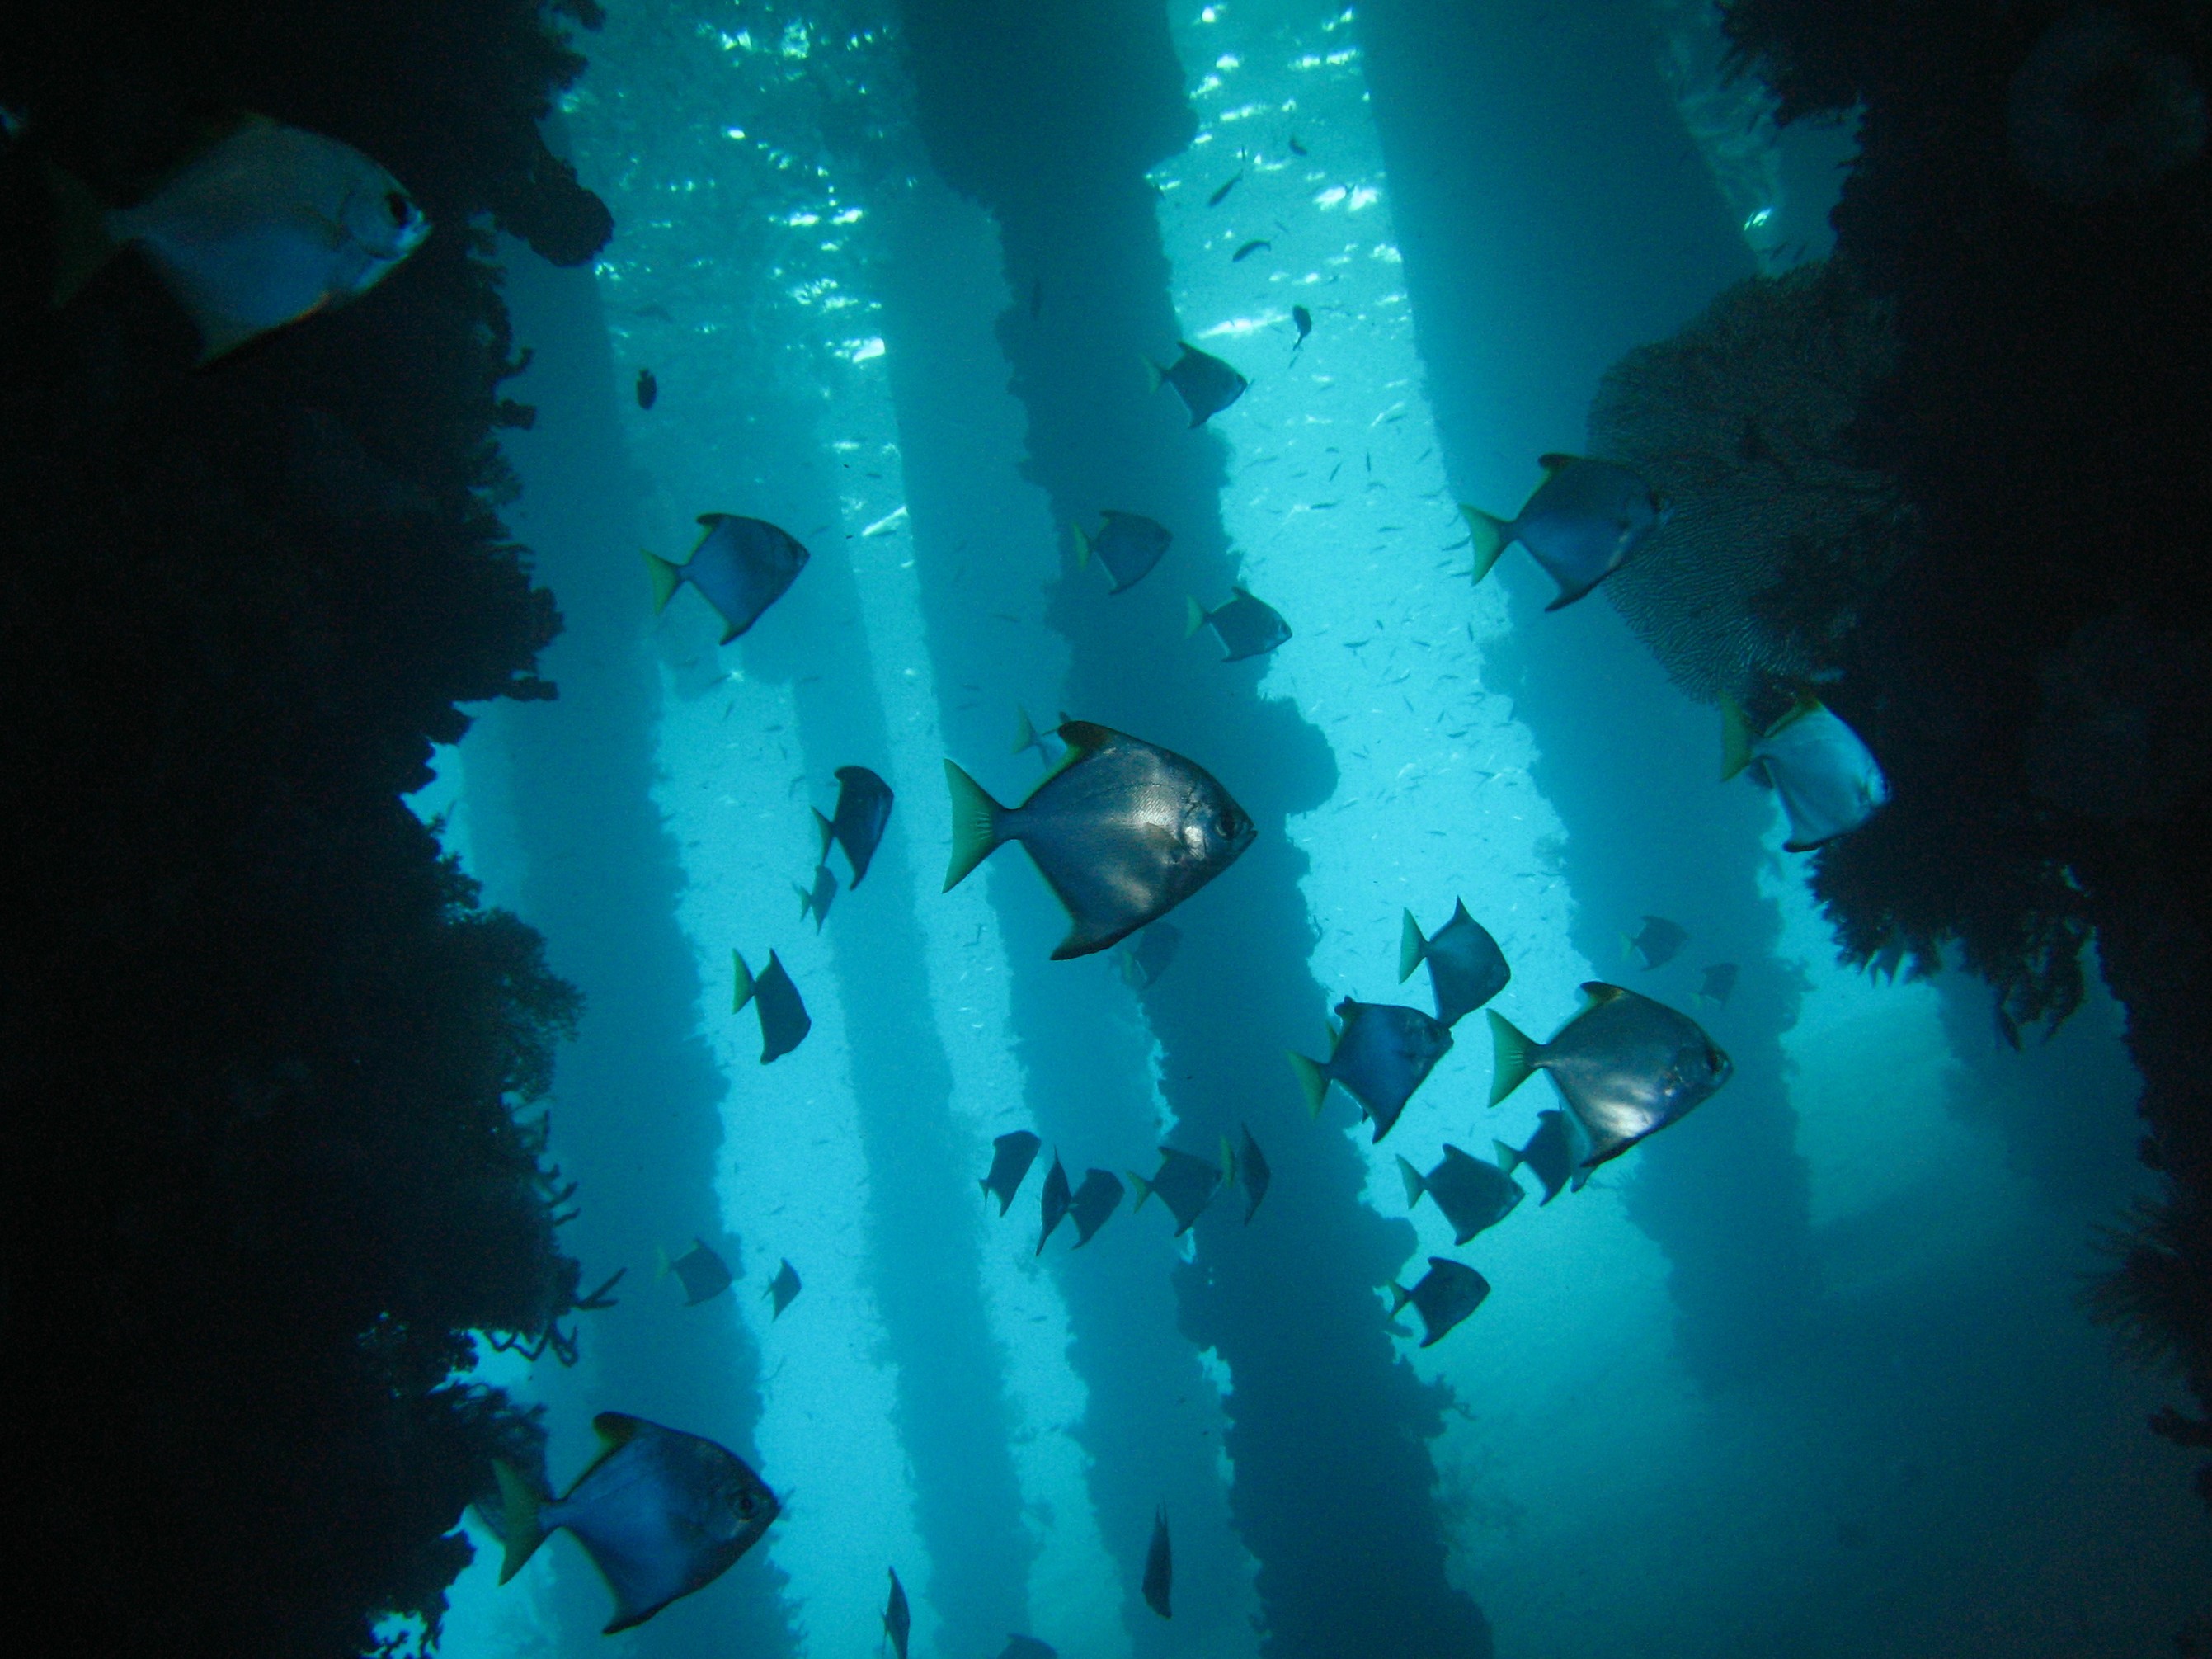
recreation, diving, underwater, high, biology, reef, silver, hires, hi, res, scuba, powershotg7, canong7, undersea, geo country philippines, water sport, scuba diving, moony, argenteus, monodactylus, taxonomy binomial monodactylusargenteus, outdoor recreation, marine biology, underwater diving